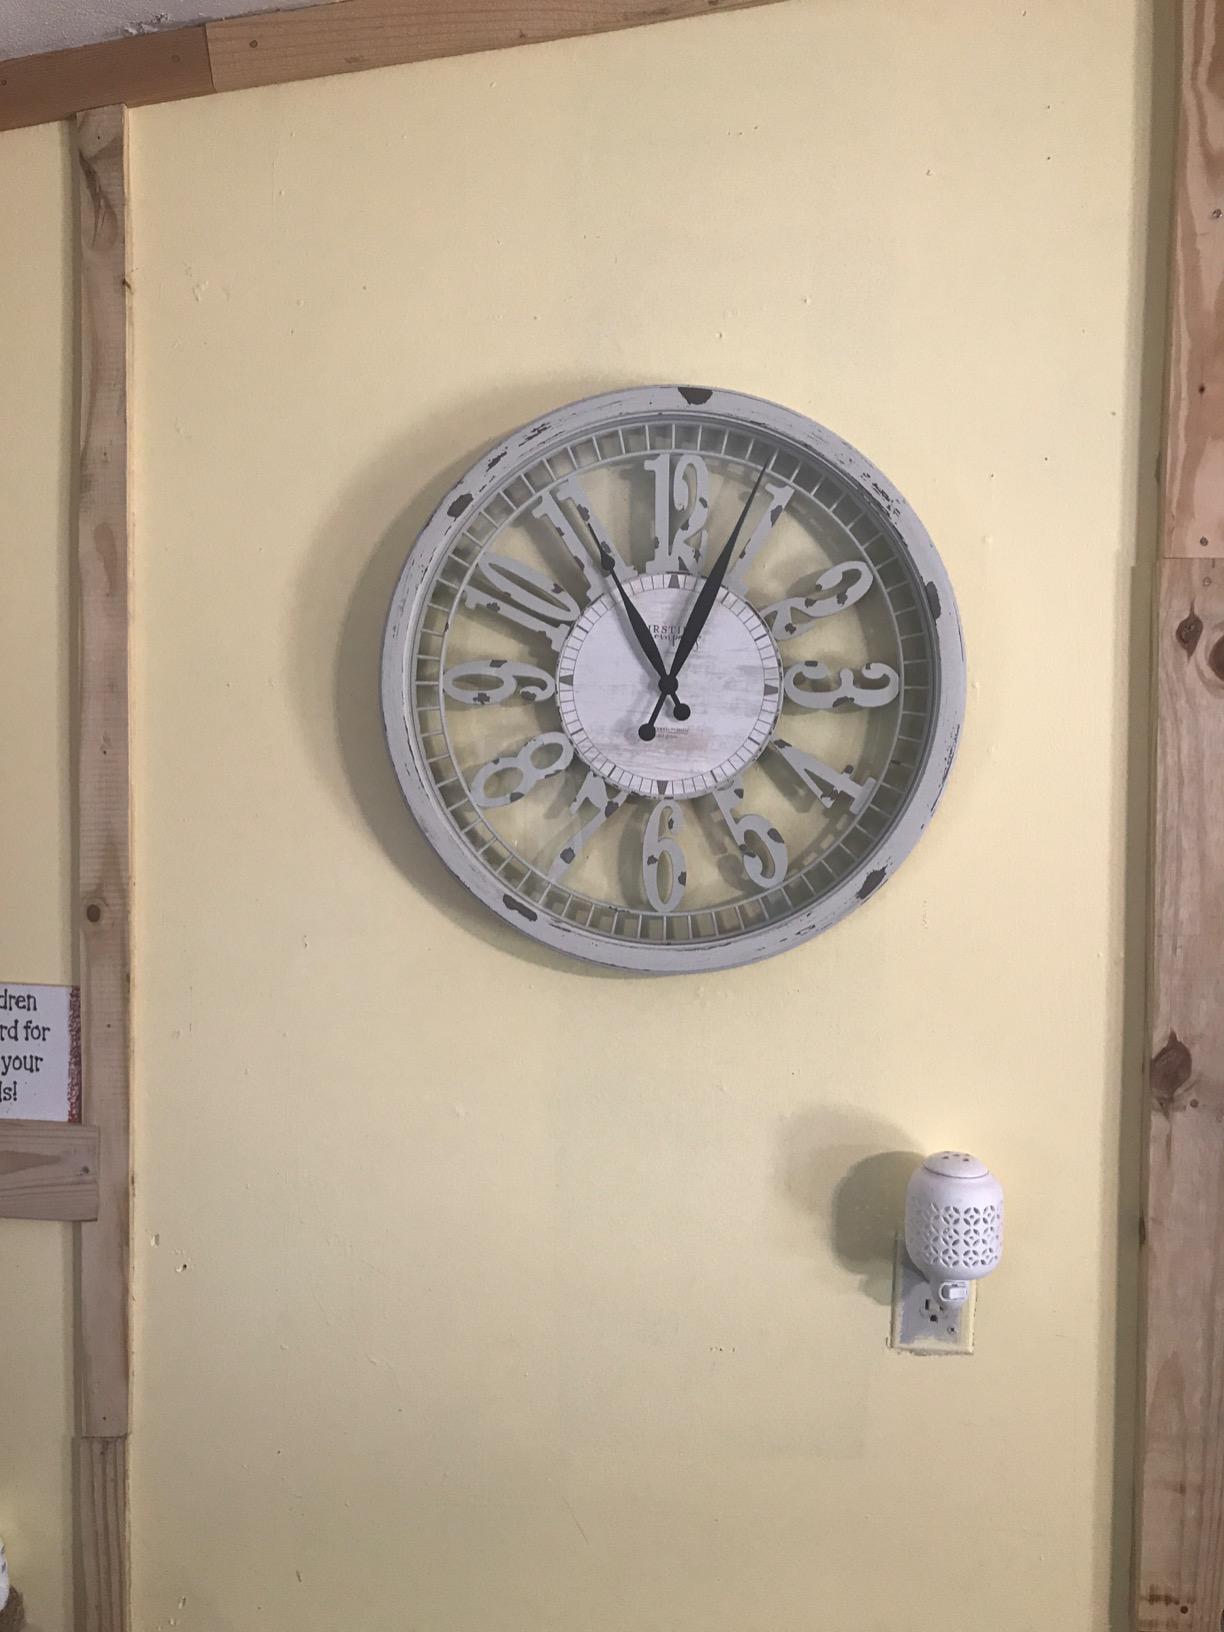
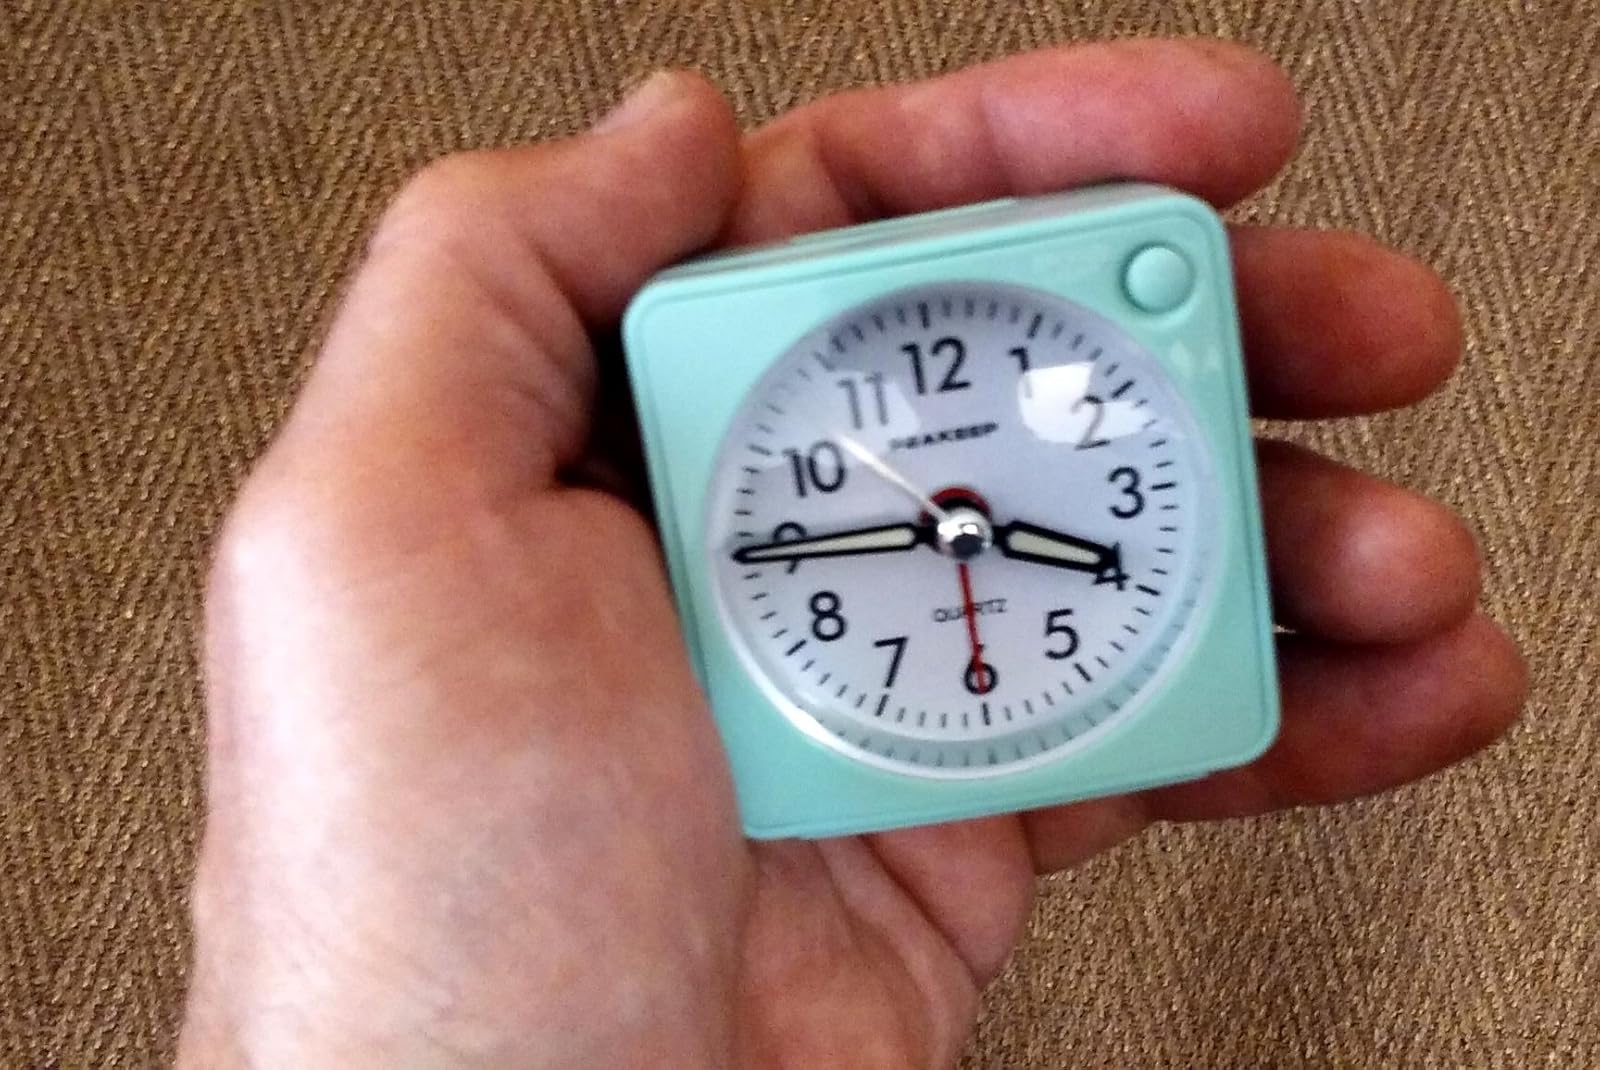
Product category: clock
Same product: no